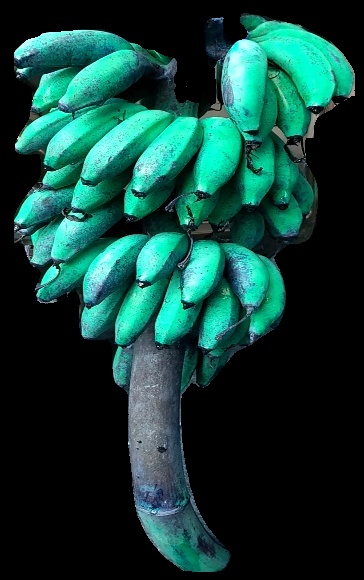
Variety: rasbale
Grade: grade3